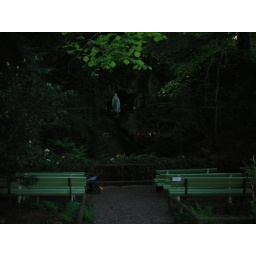
weird outdoor church in the mountains of the black forest